Chapulines

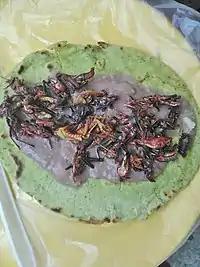
Taco made from nopal tortilla, fried beans and chapulines

Contaminated chapulines which were found for sale in California were also identified in samples from Zimatlán.